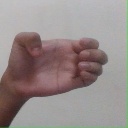
अक्षर: ख